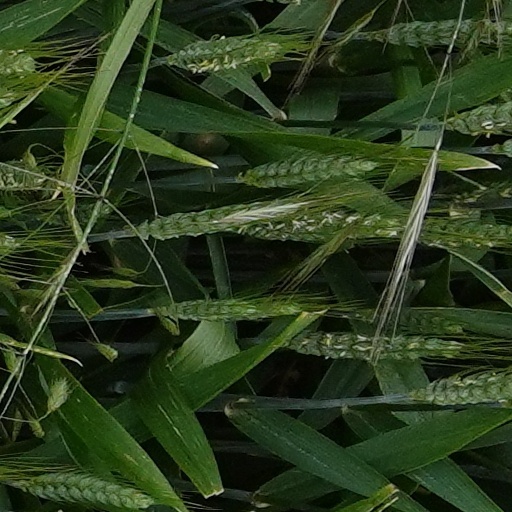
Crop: wheat